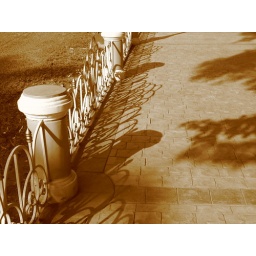
the wrought iron fence near rizal monument